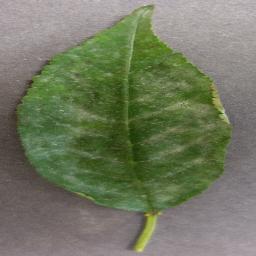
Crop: cherry
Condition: (including_sour)_powdery_mildew